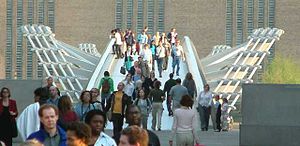
London Millennium Bridge
Broen fra nord.
London Millennium Bridge er en gangbro over Themsen i London som forbinder Bankside med City of London. Den åbnede 10. juni 2000 som Londons første nye bro over Themsen siden Tower Bridge i 1894. Broen ejes af Corporation of London.